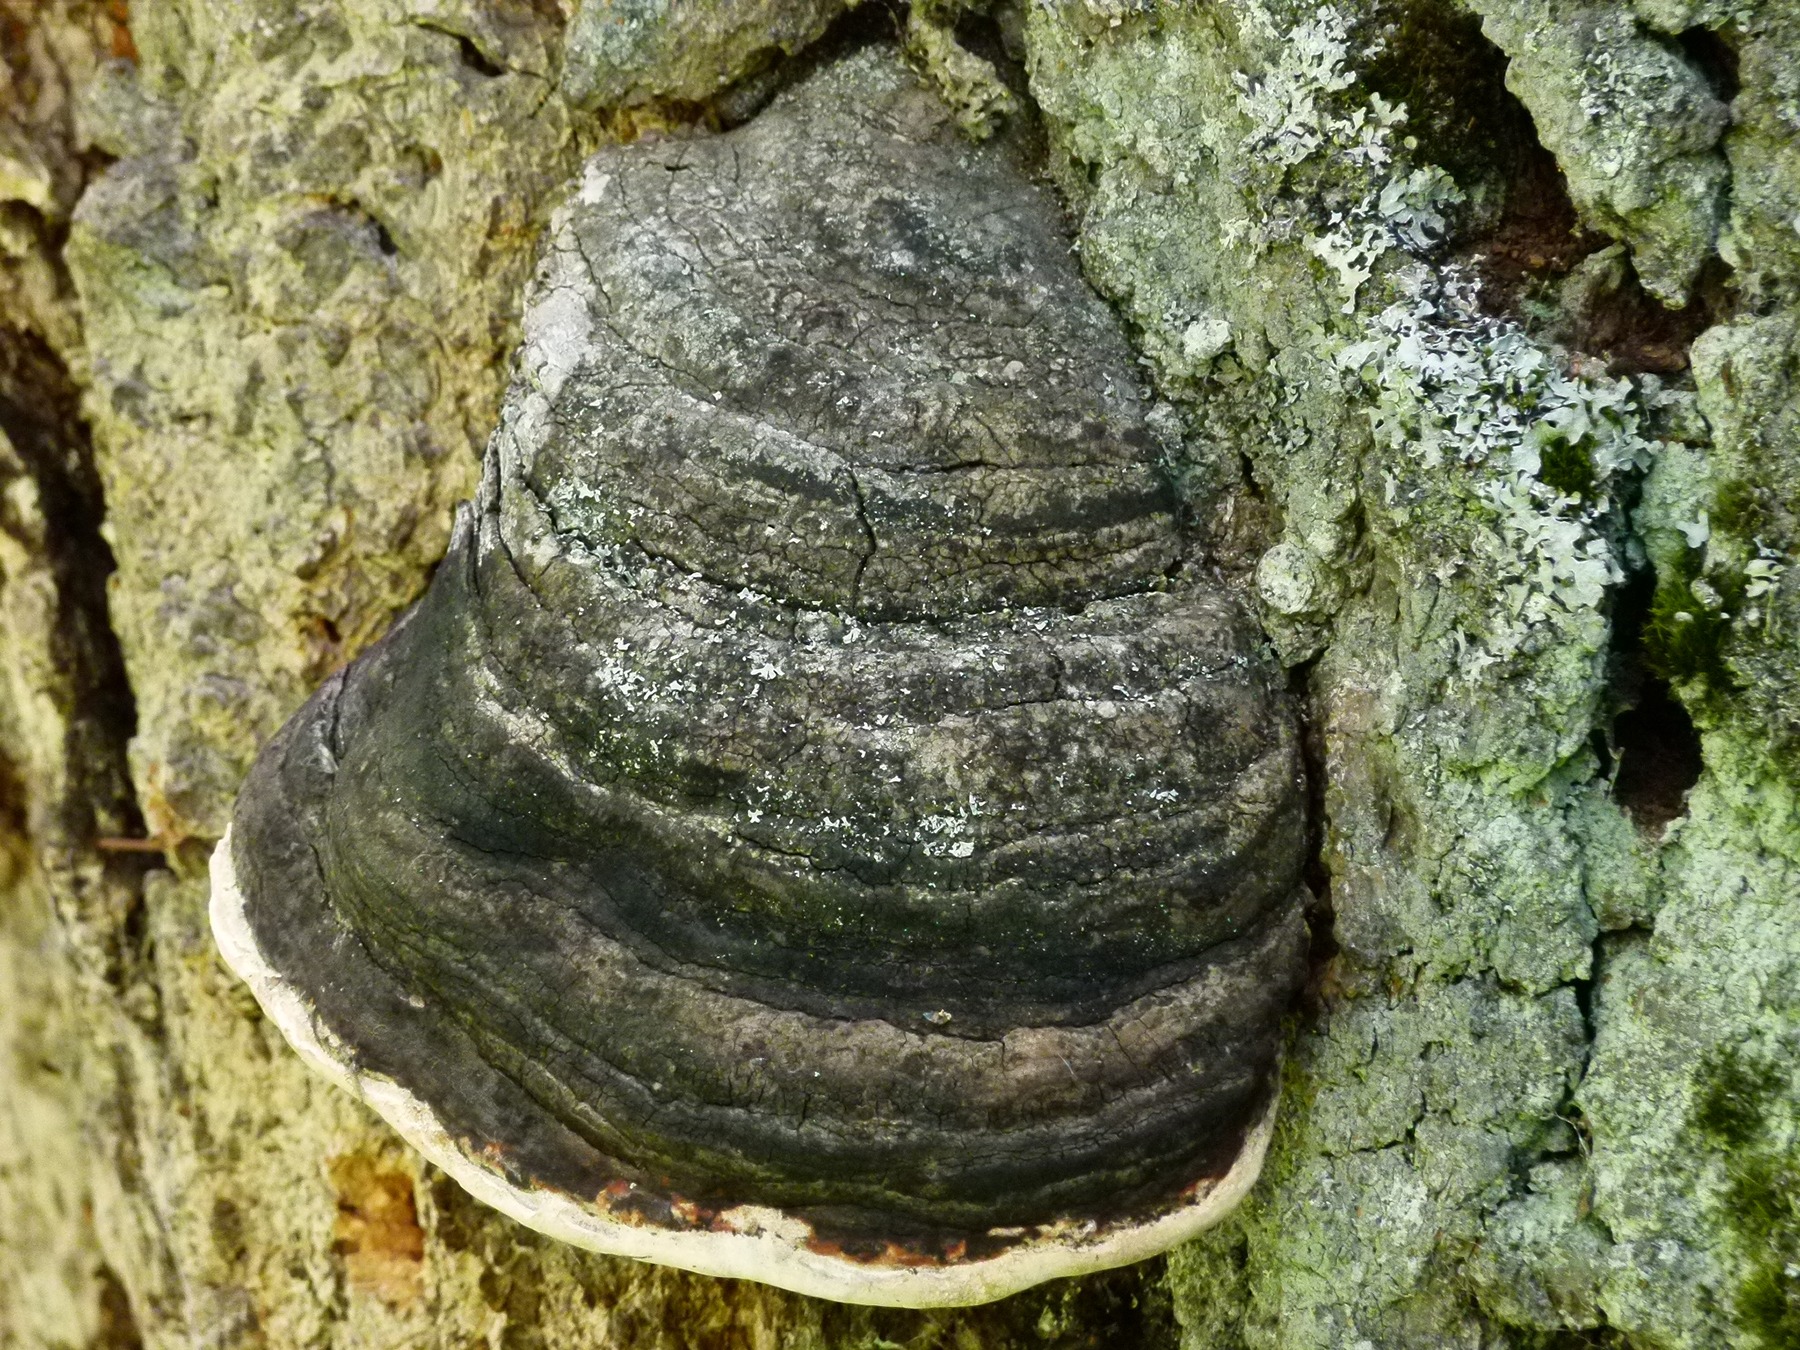
tree, nature, rock, trunk, wildlife, mushroom, fauna, invertebrate, fungus, geology, fungi, xylobionten